Nathan Stubblefield

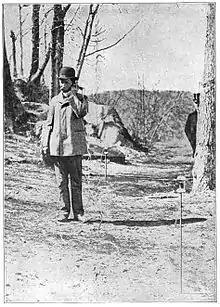
Nathan Stubblefield using his ground-current wireless telephone to receive a March 1902 test transmission at Washington, D.C.

At this point a promoter, Gerald Fennel, traveled to Murray from New York City to enlist Stubblefield in a commercial venture. While negotiating, Stubblefield next embarked on his most publicized promotional trip. On March 20, 1902, he demonstrated his system in Washington, D.C., where voice and music transmissions were made over from the steamer "Bartholdi", anchored in the Potomac River, to shore. This particular test was reported in prestigious scientific publications, including "Scientific American", which claimed that Stubblefield's invention would be installed by the "Gordon Telephone Company, of Charleston, S. C., for the establishment of telephonic communication between the city of Charleston and the sea islands lying off the coast of South Carolina", and "Nature", which noted: "The system used is an earth-conduction one, and is, therefore, similar in principle to, though doubtless differing in detail from, many other wireless telephony systems which are being tried in various countries."